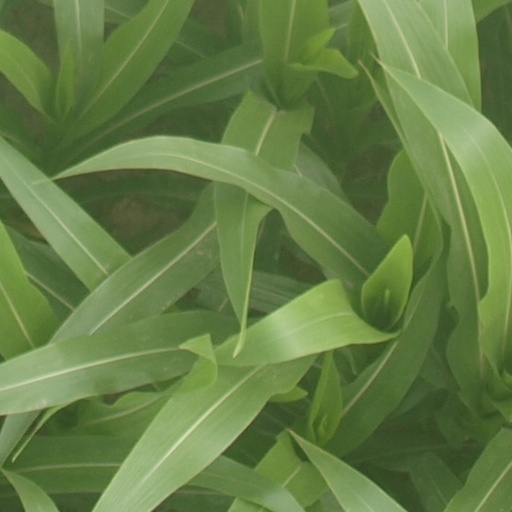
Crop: maize; corn